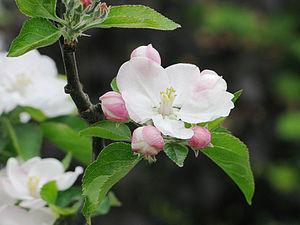
Fleurs sur pommier Gloster
Gloster 69 est le nom d'un cultivar de pommier domestique.